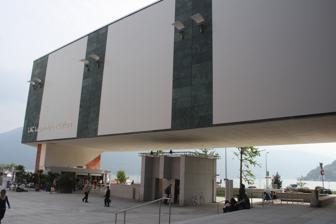
Building: Lugano Arte e Cultura
Country: Italy
Year built: 2015
An image of Lugano Arte e Cultura Lugano Arte e Cultura (LAC) is a polyfunctional cultural centre dedicated to music, visual and performance arts in Lugano , Switzerland . It houses the Museo d'arte della Svizzera italiana (MASI Lugano) and hosts events such as "LuganoInScena" and "LuganoMusica". The Orchestra della Svizzera Italiana has its base at the LAC. History Lugano Arte e Cultura was inaugurated on 12 September 2015. The director is Michel Gagnon. Gagnon was previously the artistic director of the Place des Arts in Montreal. Architecture The LAC centre was built by architect Ivano Gianola, an exponent of the Ticino School of architecture. The building has a total volume of 180,000 m 3 and welcomes visitors in a 650 m 3 entrance hall with large windows, aimed at rendering the boundary between indoor and outdoor. The cultural centre defines the Piazza Bernardino Luini, overlooking the lake of Lugano. The theatre and concert auditorium with 800 m 2 allows seating for 1000 people. The museum is spread over three exhibition floors with a total surface area of 2500 m 2 . Art exhibitions The LAC houses the Museo d'arte della Svizzera italiana (MASI Lugano). One floor houses displays from the museum's collection whilst the other two floors host temporary exhibitions. Since its opening, the MASI has organized exhibitions of Anthony McCall , Albert Oehlen , Nicolas Party and James Barnor . As from 2018 the director of the MASI is Tobia Bezzola [ de ] . References